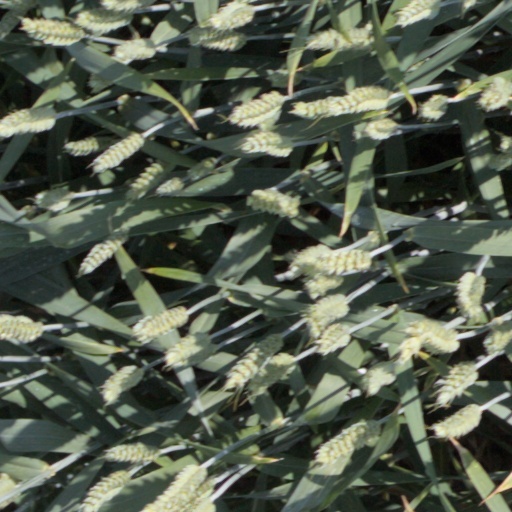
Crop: wheat